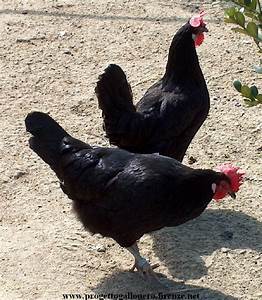
Label: chicken